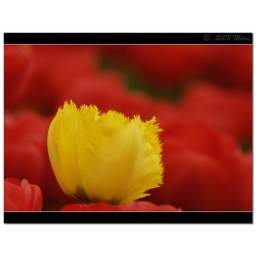
Bulb field in bloom and this yellow tulip is a mistake! But a lovely mistake.